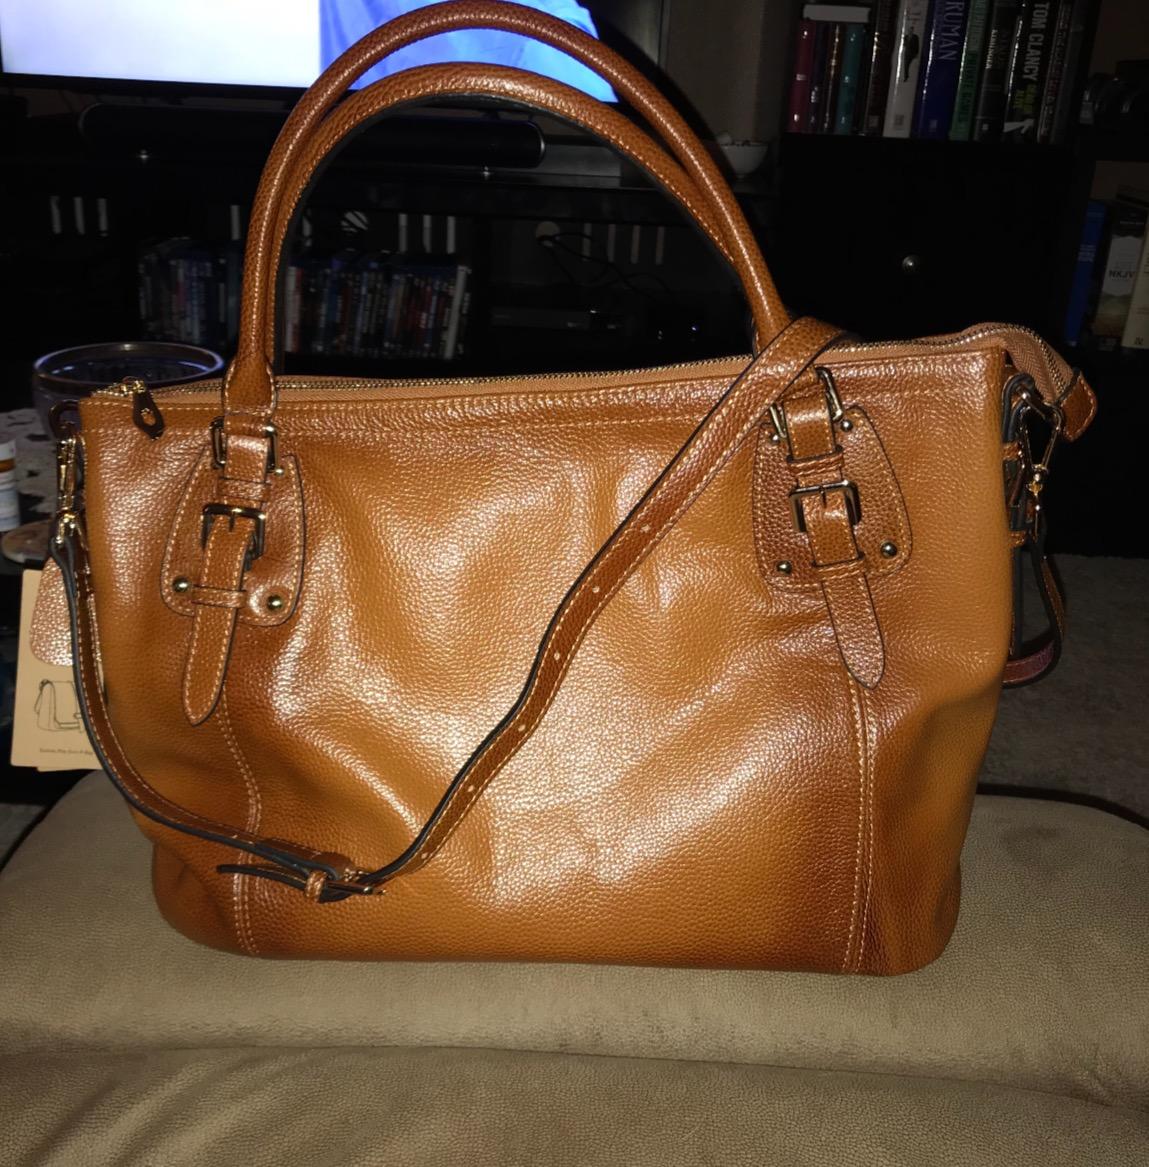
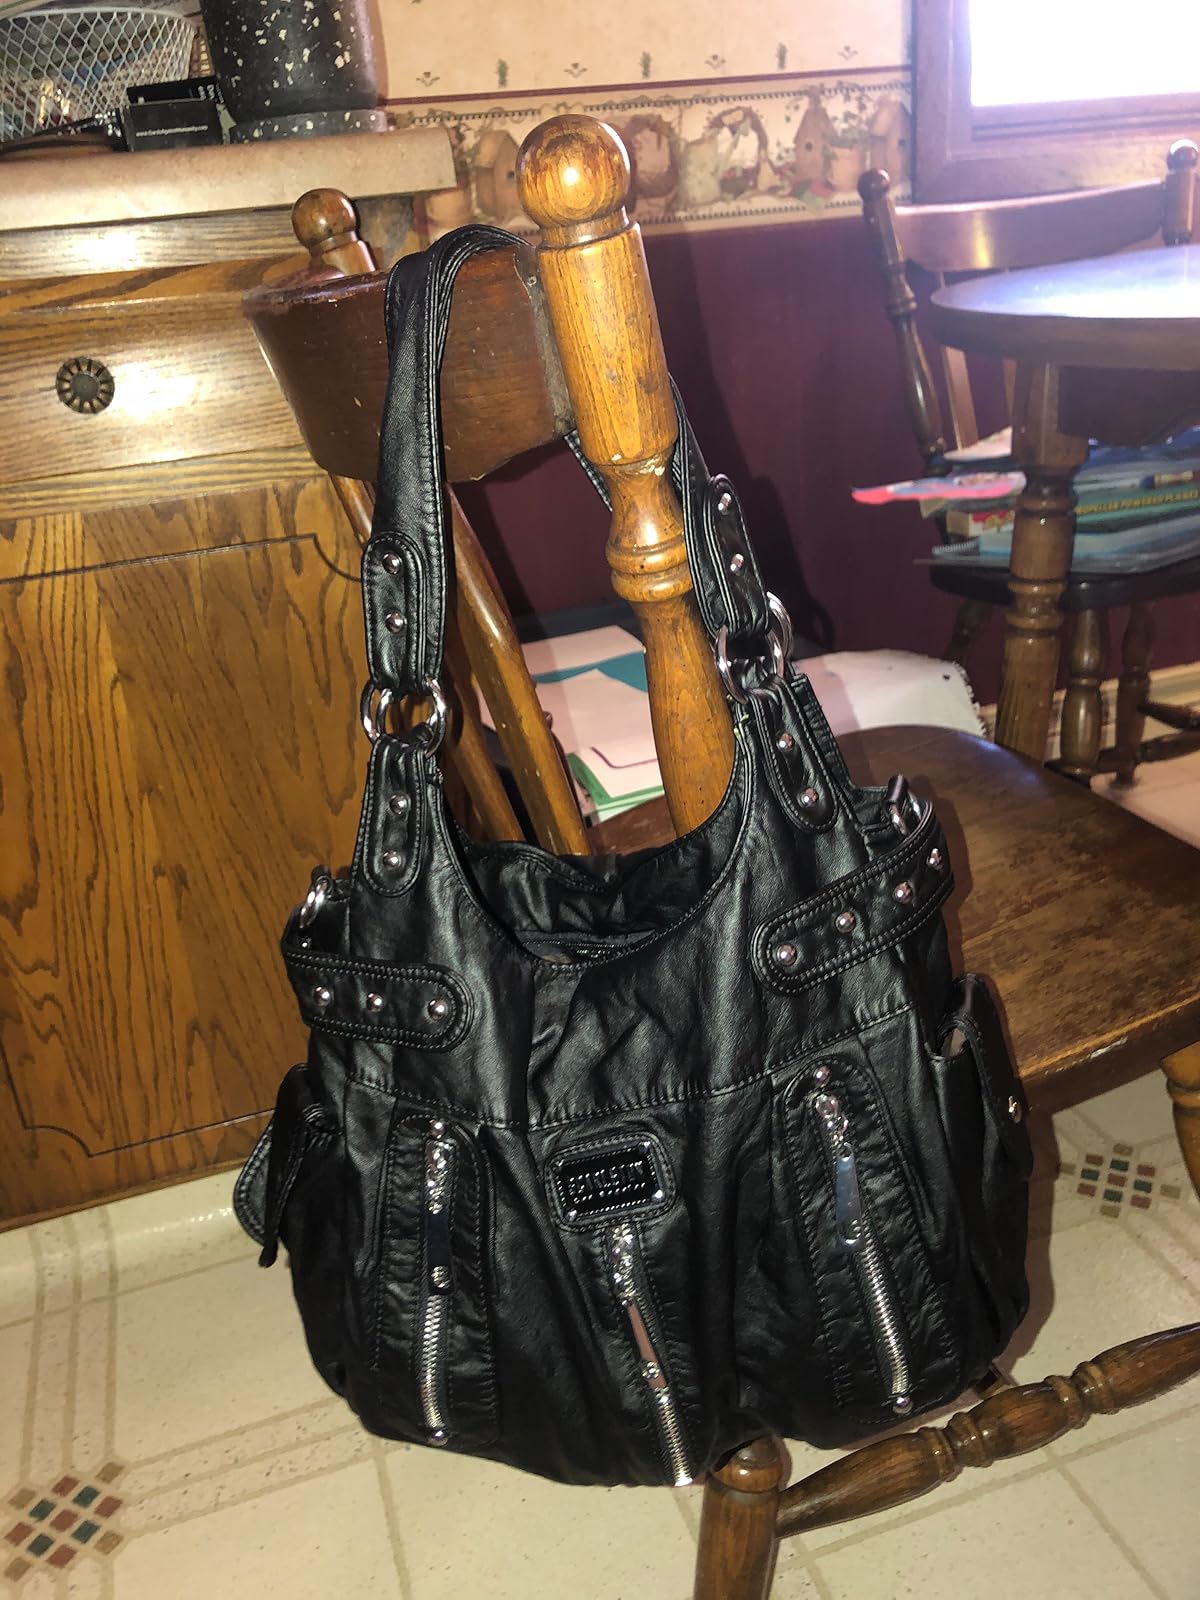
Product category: accessories_handbag
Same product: no